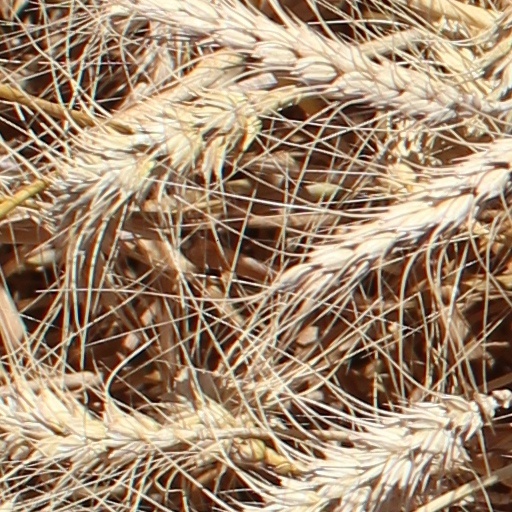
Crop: wheat